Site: brandenburg
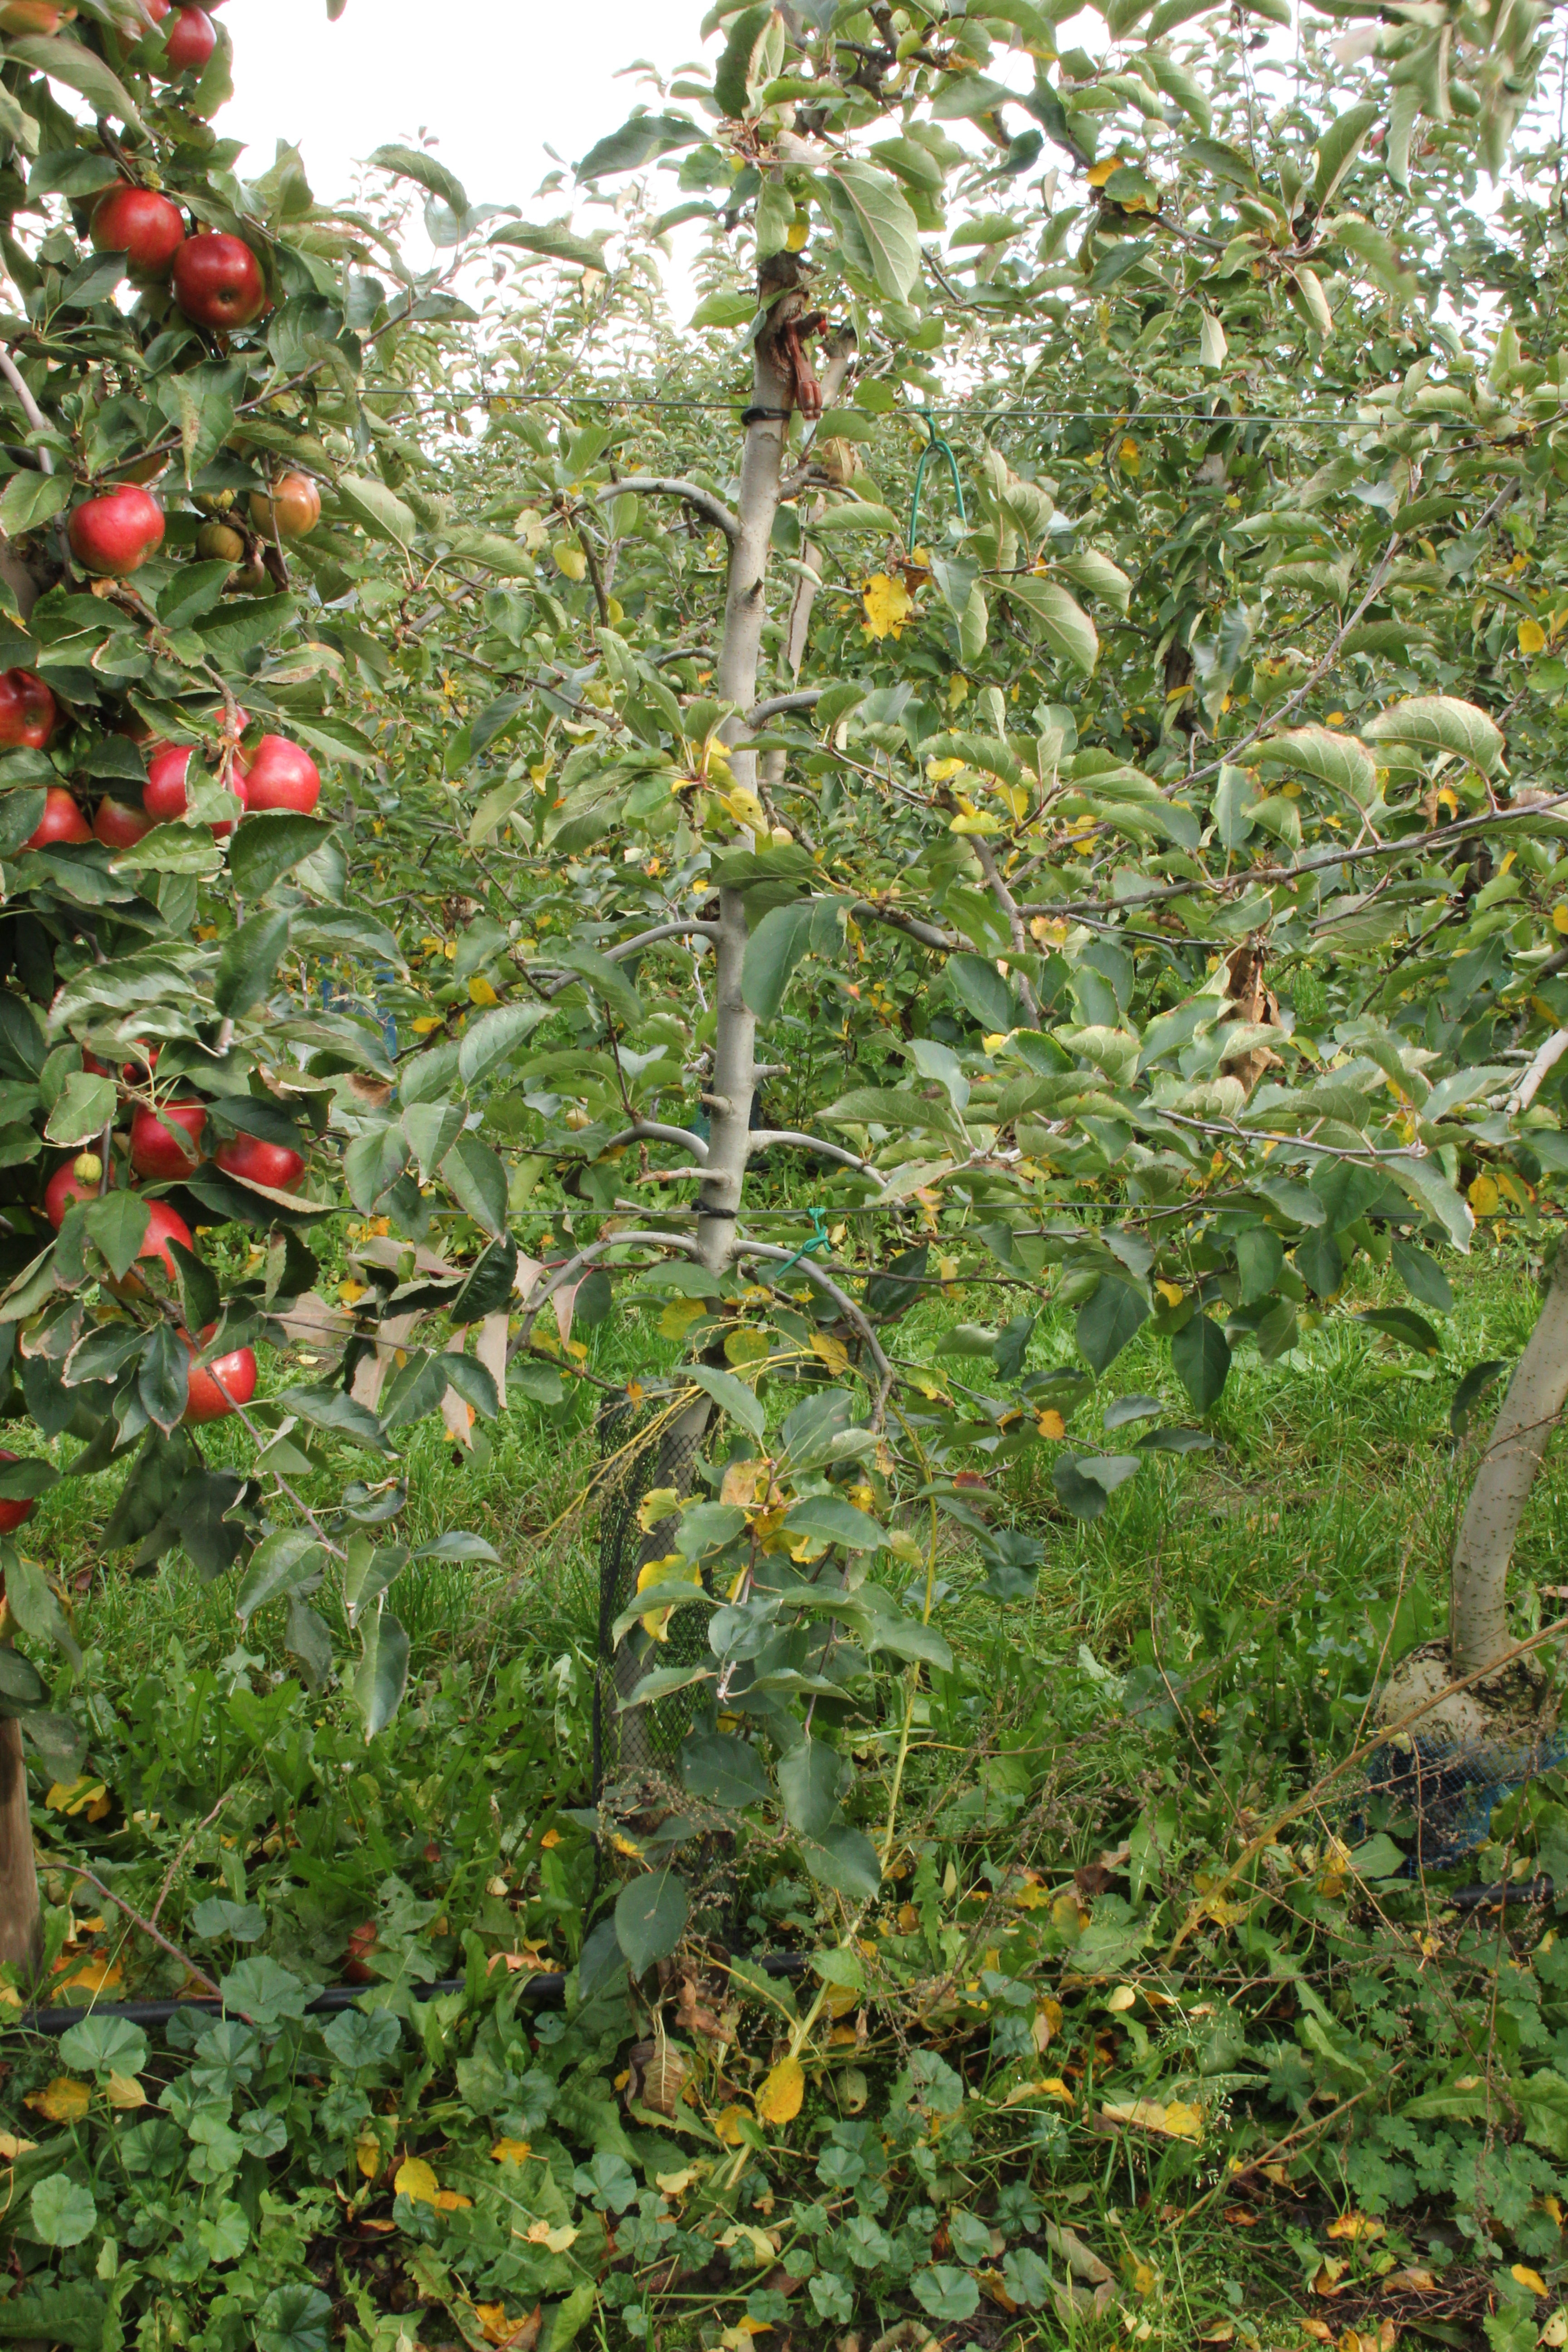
Growth stage (BBCH 91): Senescence, beginning of dormancy